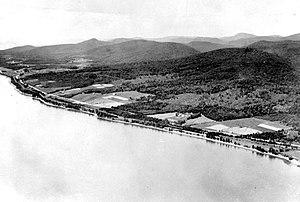
Village de Pointe-à-la-Garde, comté Bonaventure
Escuminac est une municipalité du Québec située dans la MRC d'Avignon en Gaspésie–Îles-de-la-Madeleine.